Sherwin Miller Museum of Jewish Art

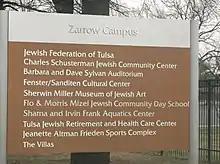
Zarrow Campus in Tulsa

In February 2021, five Holocaust tribute statues which were part of an outdoor display created by the museum to remember children murdered during the Holocaust were destroyed by vandals.